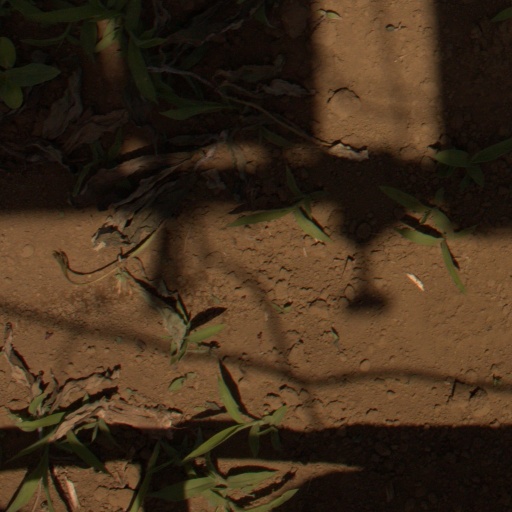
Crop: Jerusalem artichoke